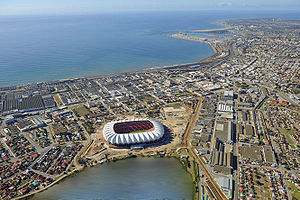
Port Elizabeth
"Port Elizabeth er en by i provinsen Eastern Cape i Sydafrika. Byen bliver ofte forkortet ""PE"" og har kaldenavnene ""den venlige by"" og ""den forblæste by"". Den ligger i Algoa Bay ved Det indiske Ocean og er en af de største havne i Sydafrika med over en million indbyggere.